Frank Langstone

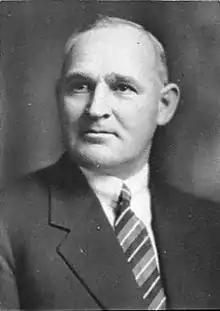

Frank Langstone (10 December 1881 – 15 June 1969) was a New Zealand Member of Parliament, Cabinet Minister and High Commissioner to "Canada" .